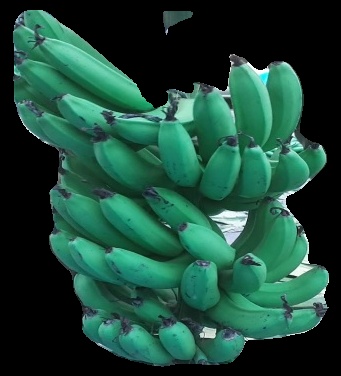
Variety: pachbale
Grade: grade3